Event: Nepal Earthquake
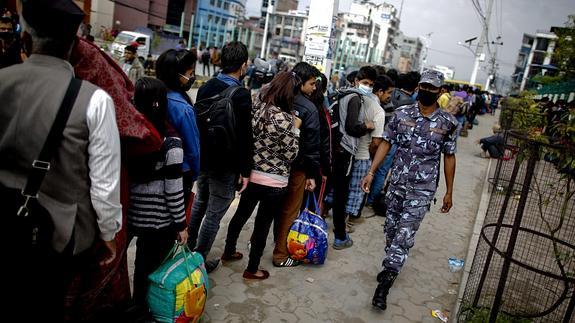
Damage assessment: no_damage